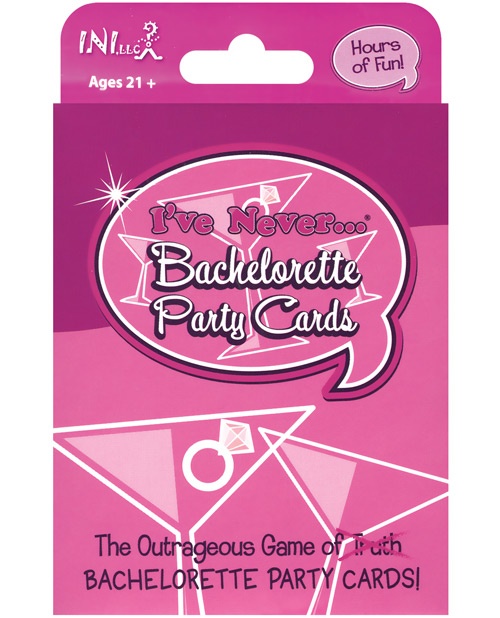
I've Never Bachelorette Party Cards
I've Never Bachelorette Party Cards are great for those times when you can't break out a board game...like when you're at the bar with the girls! Designed to be played without the board and dice, I've Never Bachelorette Party Cards pack all the outrageous fun of the original game into a pocket sized package.
Brand: Ini LLC
Category: Arts & Entertainment > Party & Celebration > Party Supplies > Party Games